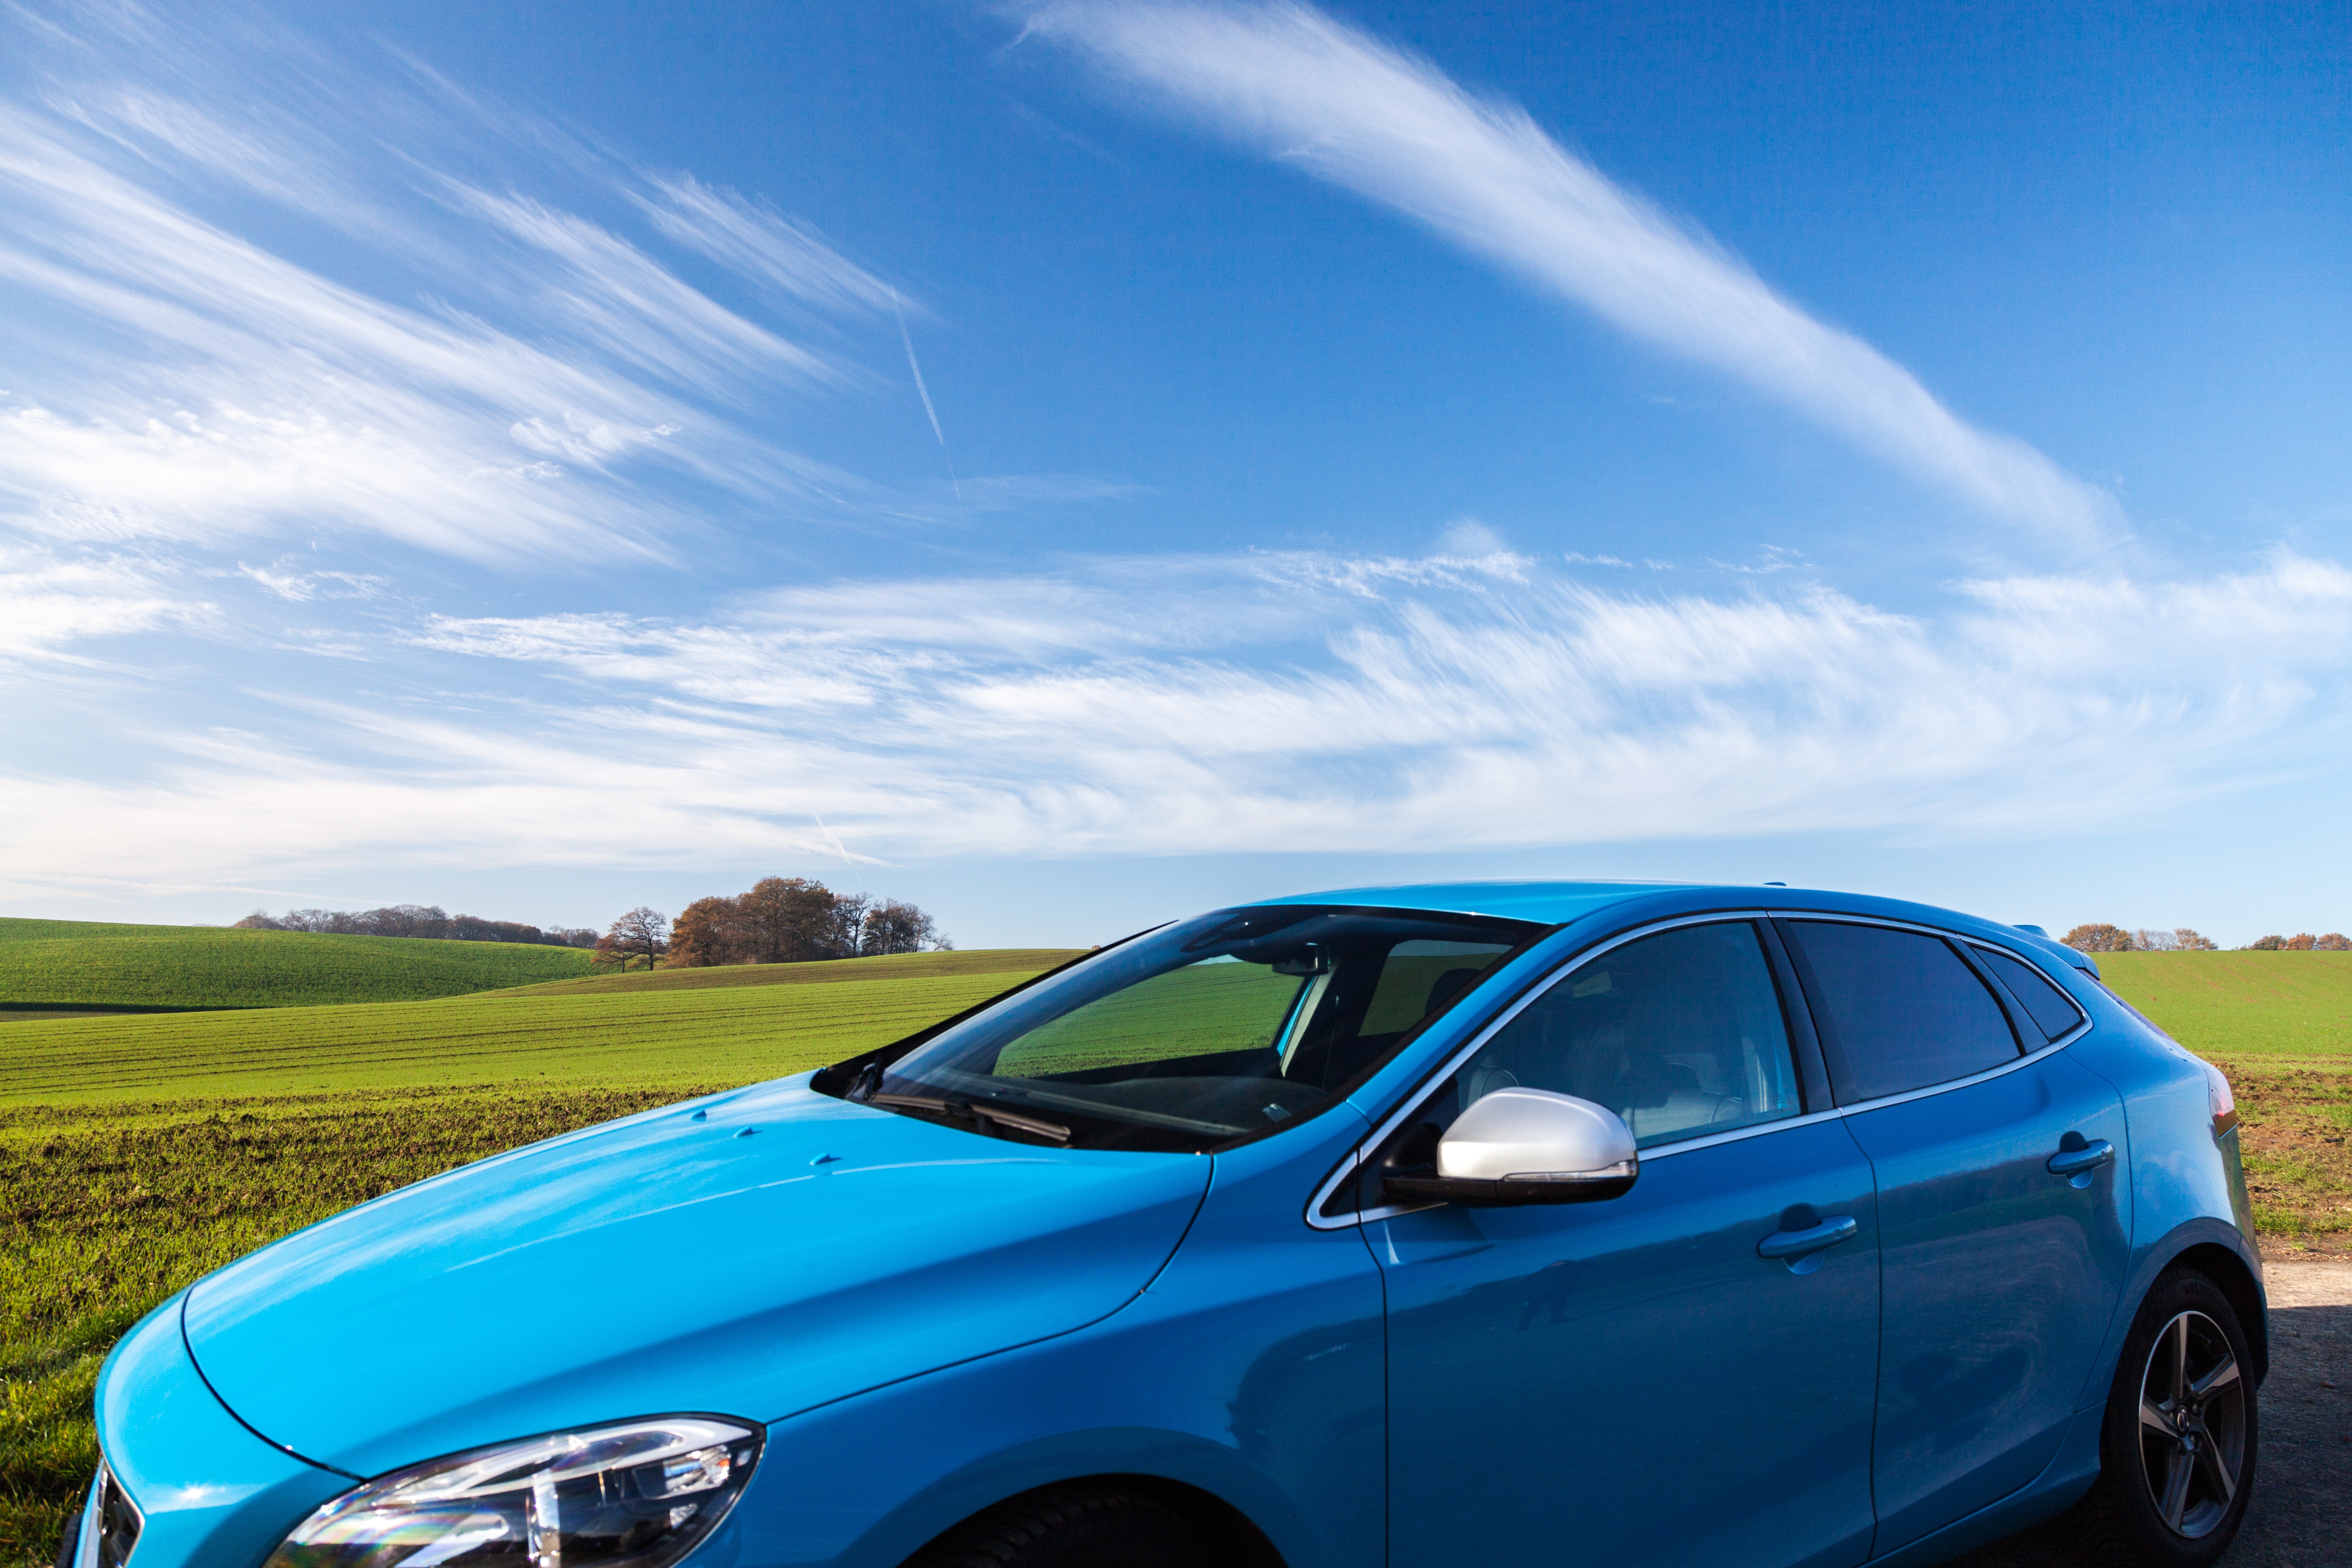
car, wheel, vehicle, hatchback, land vehicle, automobile make, automotive exterior, compact car, volvo cars, family car, mid size car